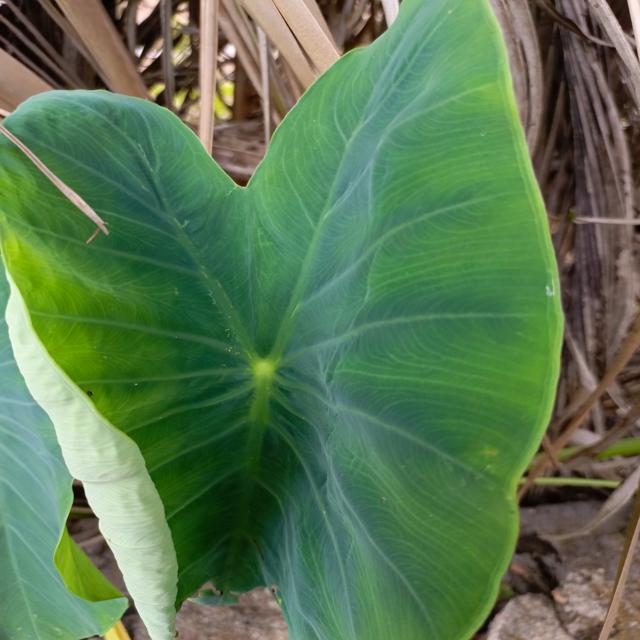
Label: Early_Blight